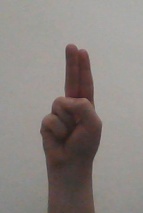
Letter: taa